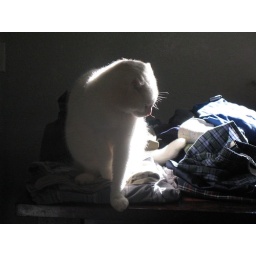
Scottish Fold cat sitting in the folded laundry...